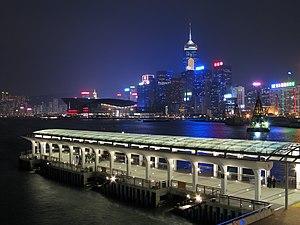
Vue nocturne du quai 9, Quais de Central, Hong Kong. 中文: 香港中環9號碼頭夜景